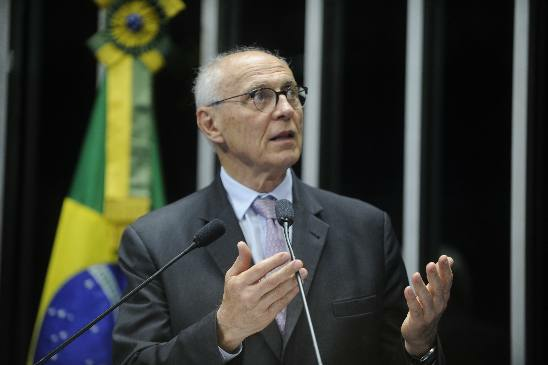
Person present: Yes